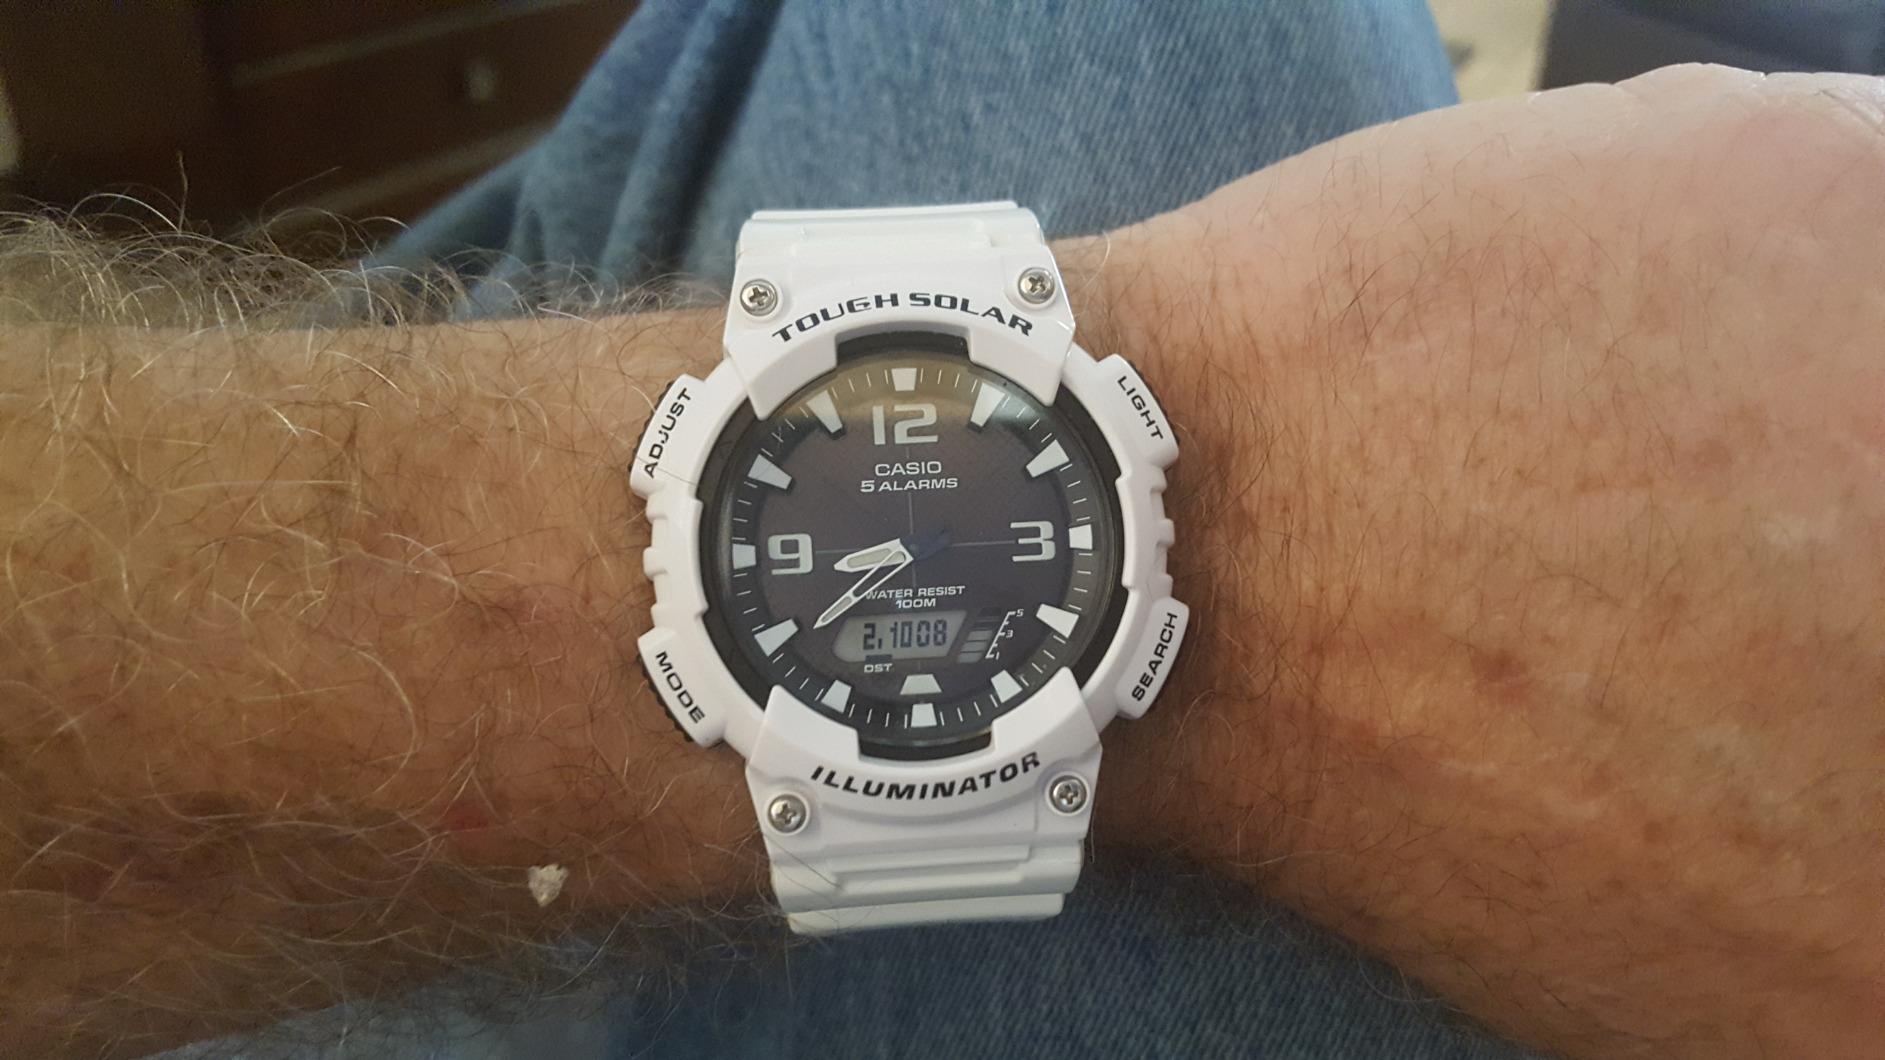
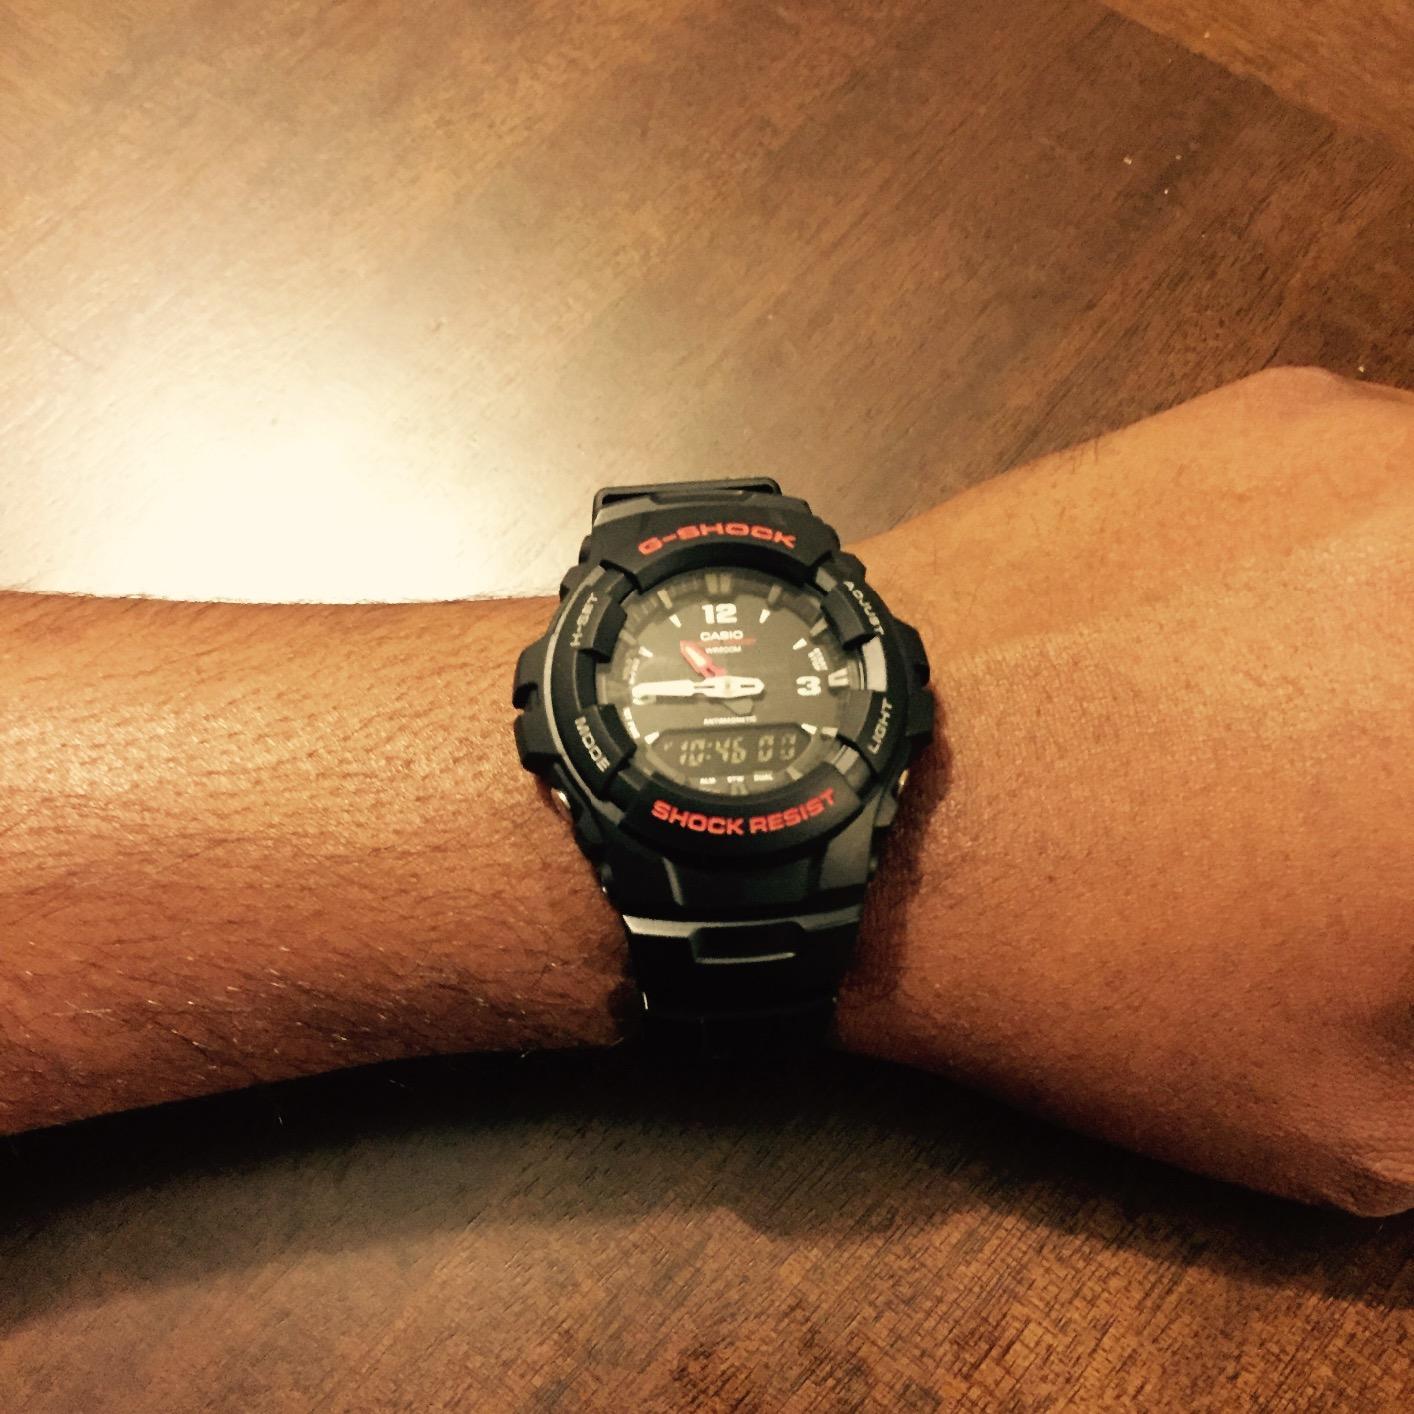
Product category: accessories_watch
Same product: no